Per Olsson Fridh

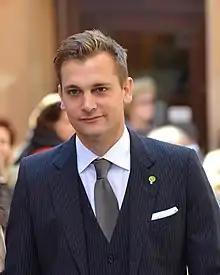

Per Olsson Fridh (born 27 June 1981) is a Swedish politician for the Green Party. He served as Minister for International Development Cooperation from February to November 2021.